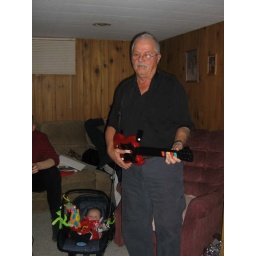
Jake in his car seat well my grandfather plays guitar hero too funny!